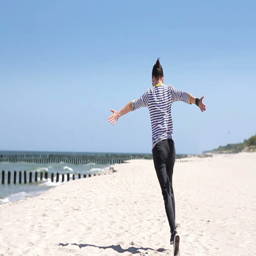
happy woman running on the beach , view from the back , slow motion